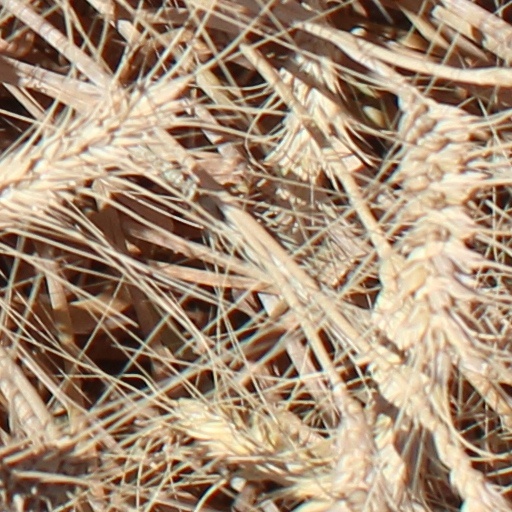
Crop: wheat